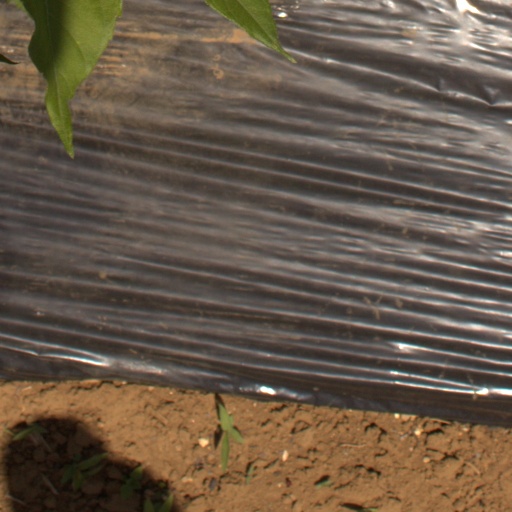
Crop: Jerusalem artichoke